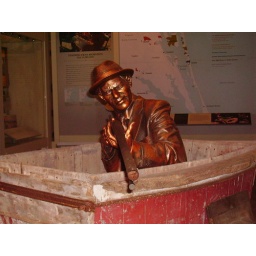
A statue of a market hunter, holding a big-bore shotgun in a sink box